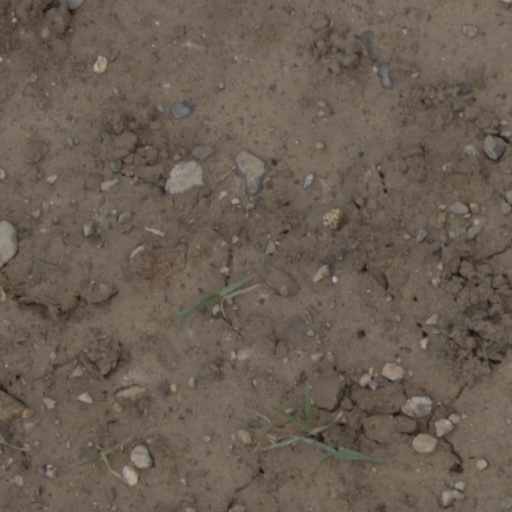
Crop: wheat